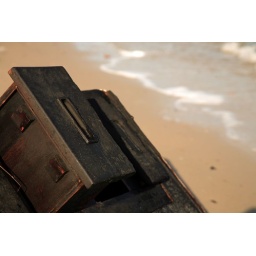
Found this burnt desk on the beach at the bay in Cape May. Still had lots of contents in it.